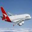
Label: airplane